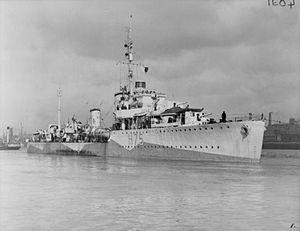
Le HMS Decoy, rebaptisé NCSM Kootenay en 1943, est un destroyer de classe D de la Royal Navy qui a servi le Royaume-Uni puis le Canada entre 1933 et 1946.